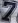
Number: 7